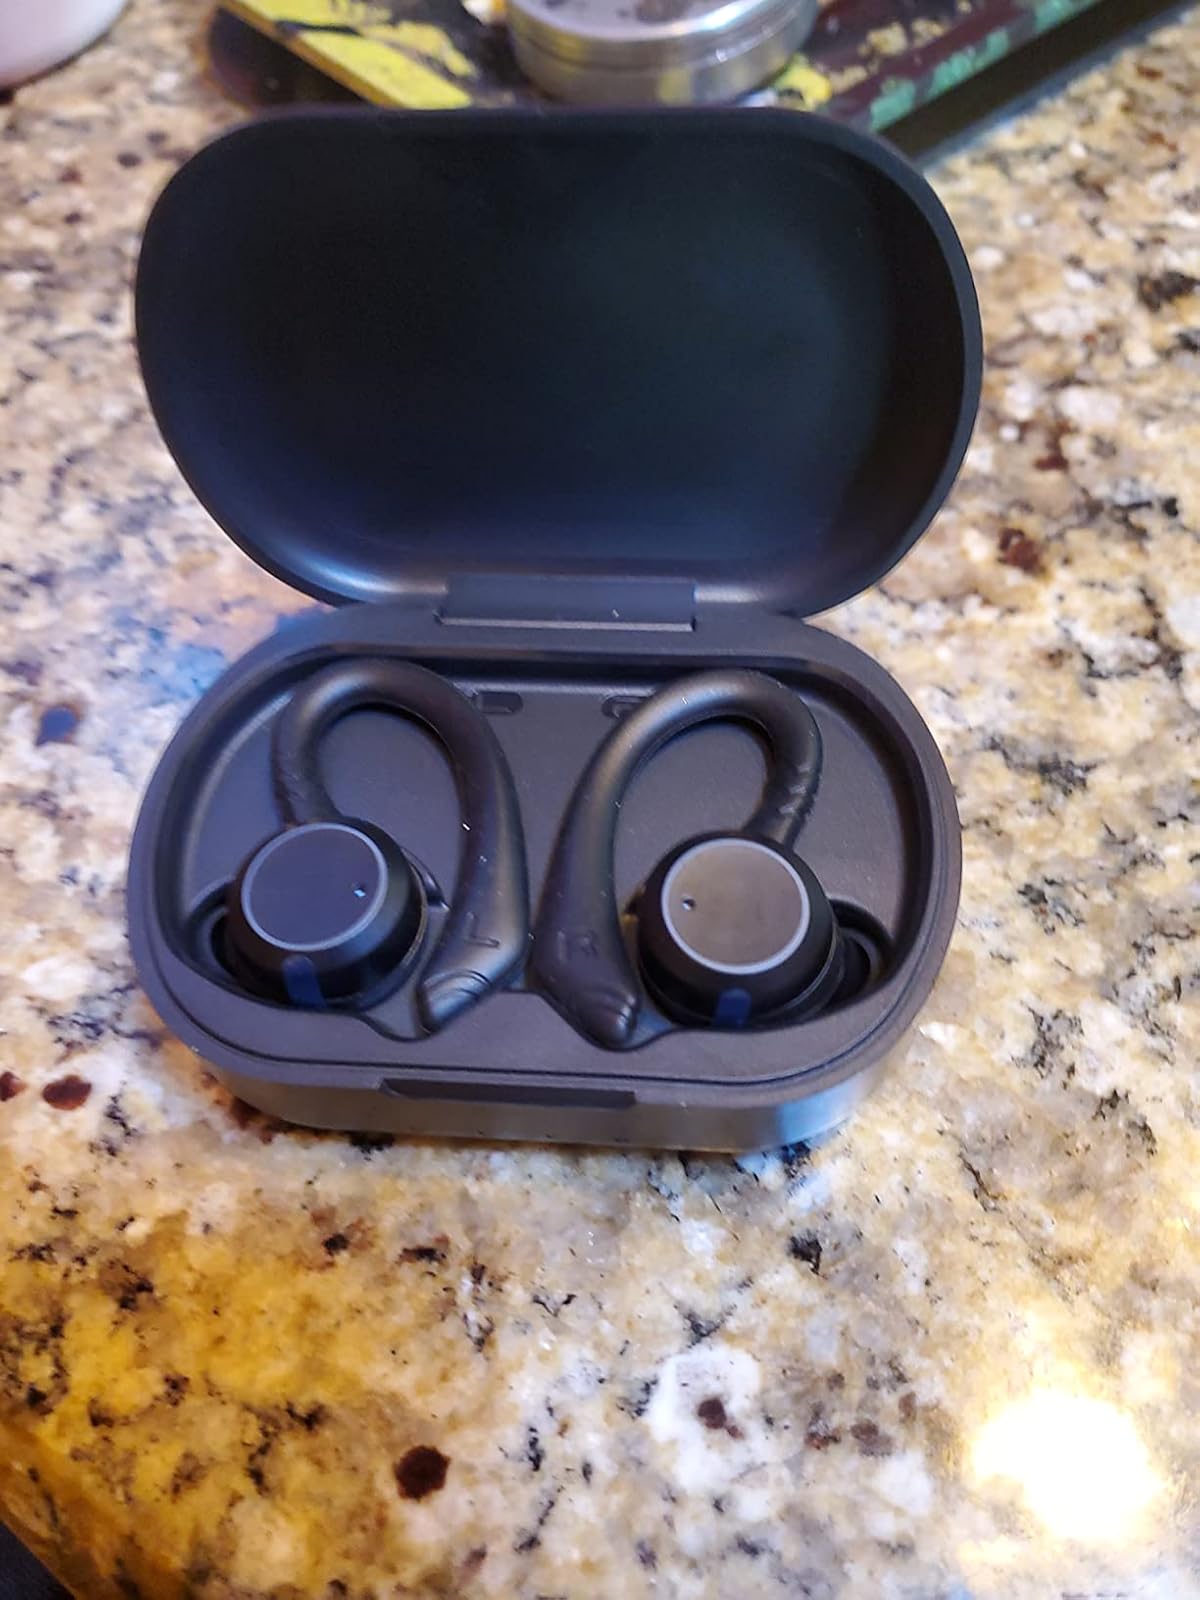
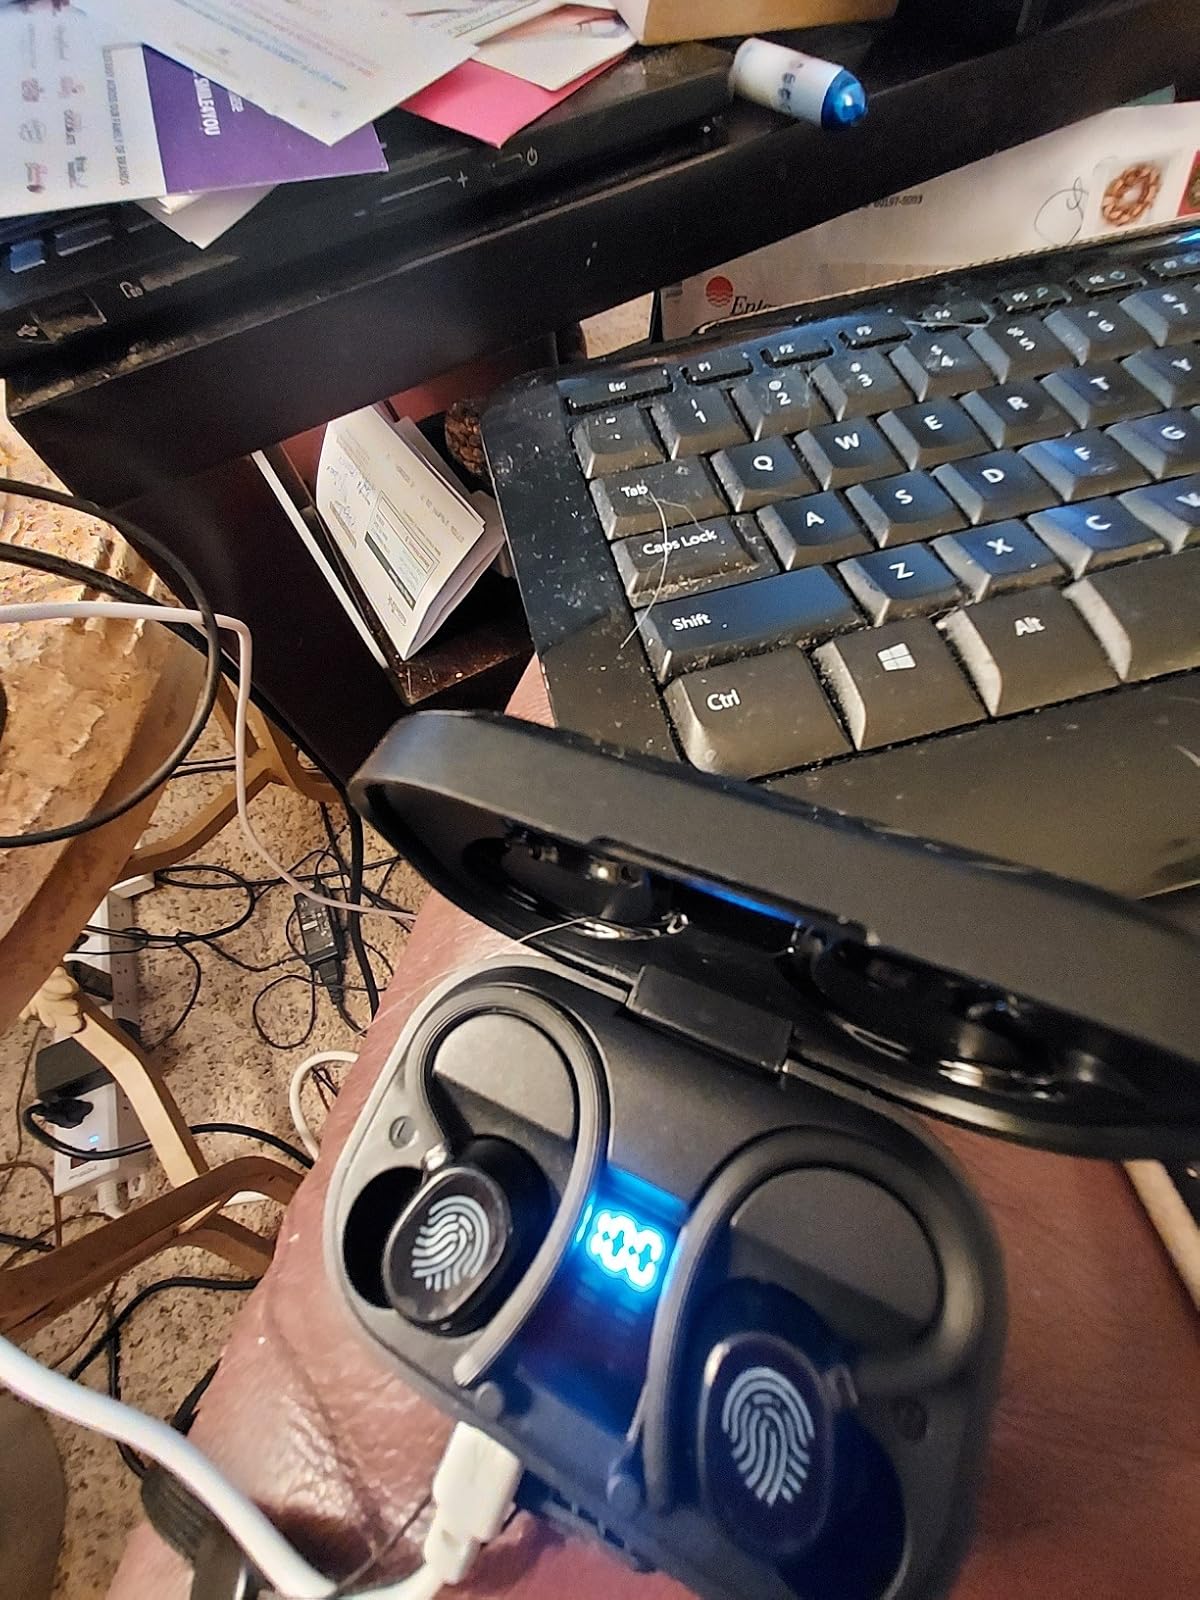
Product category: earbuds
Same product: no